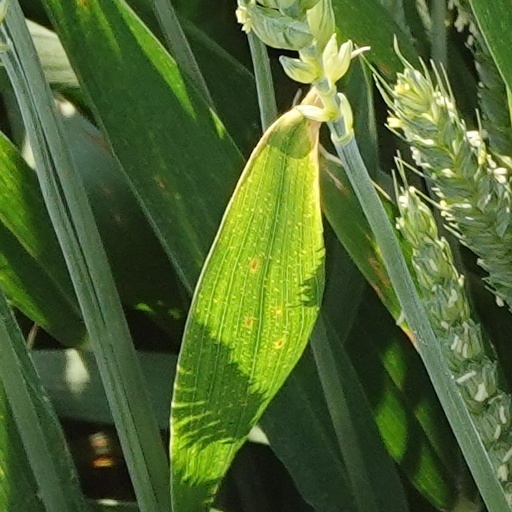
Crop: wheat